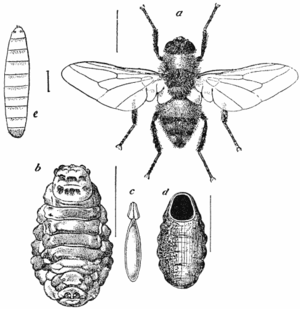
Les hypodermes sont des insectes diptères, membres d’un groupe de mouches non piqueuses, dont le stade larvaire qui parasite les mammifères est connu sous le vocable de varon ou varron.